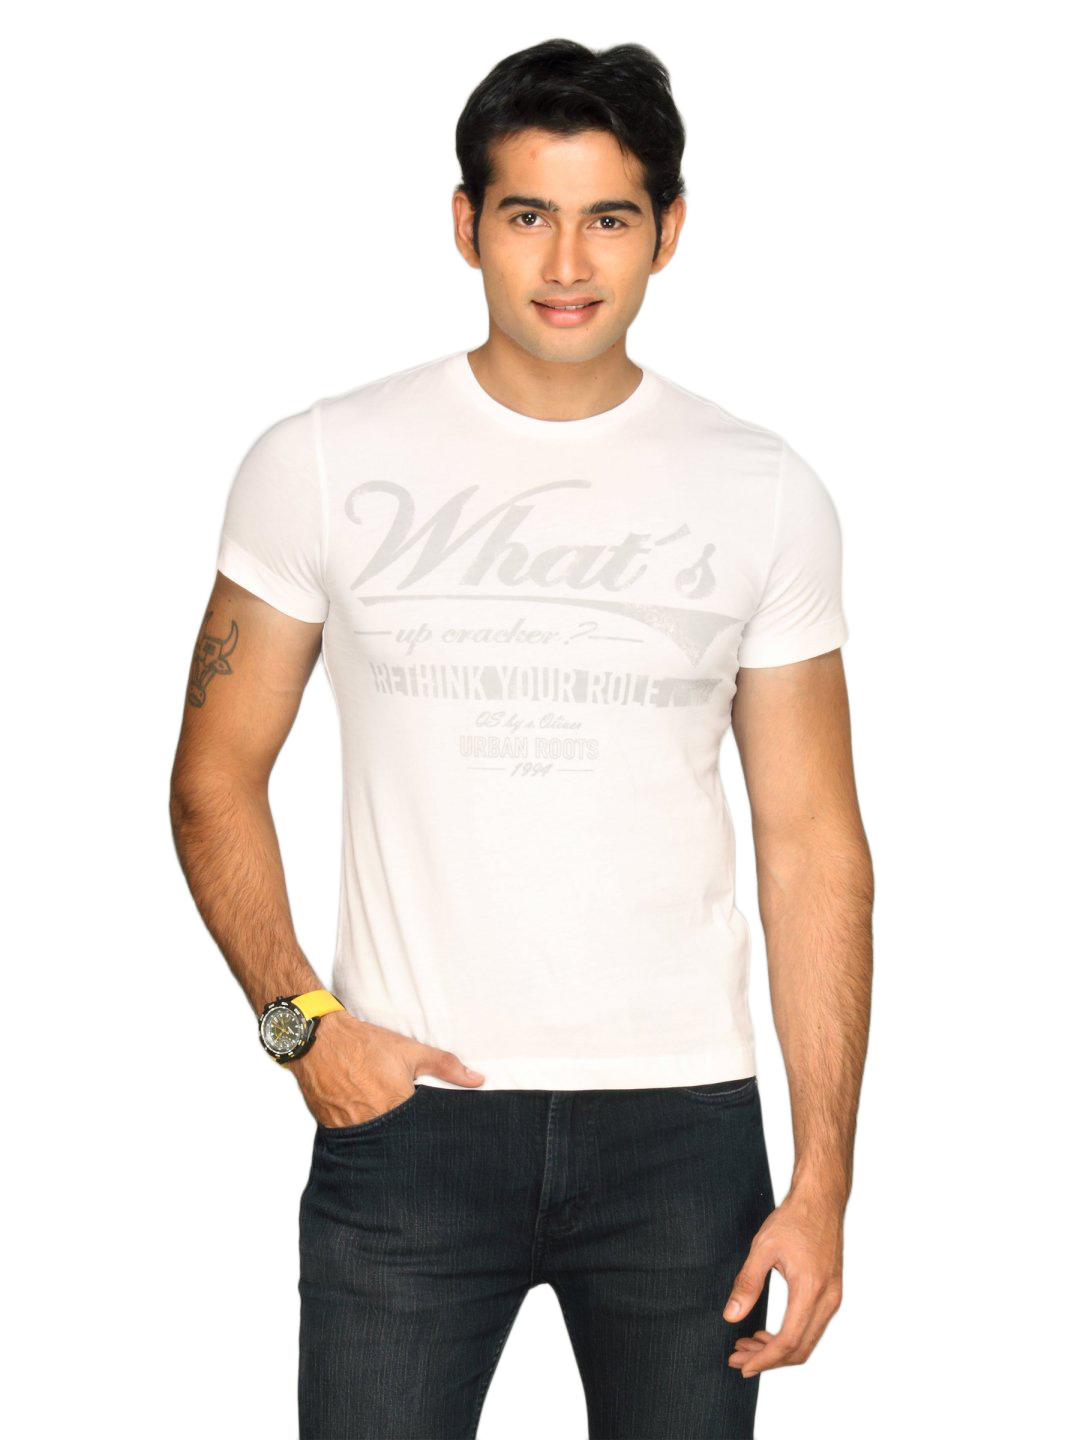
s.Oliver Men's What Up Cracker White T-shirt
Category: Apparel / Topwear / Tshirts
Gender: Men
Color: White
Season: Summer 2011
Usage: Casual